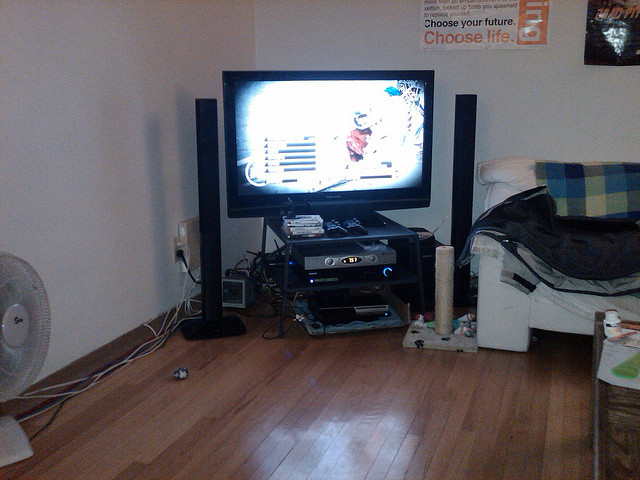
user: Given an image and a question. Answer the question in a short answer. Question: What was the predecessor to this common appliance? Short Answer:
assistant: radio